Robert Chester (poet)

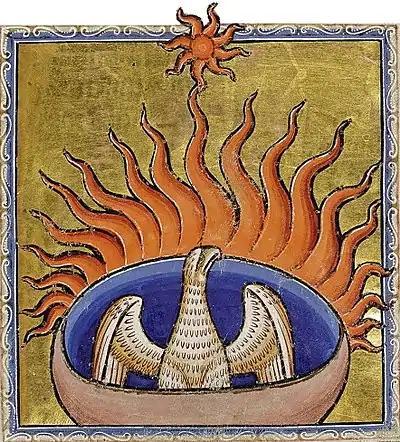
A dying-and-reborn phoenix, depicted in the Aberdeen Bestiary

Chester prefaced his poem with a short dedication addressed to the Phoenix and Turtledove, traditional emblems of perfection and devoted love, respectively: